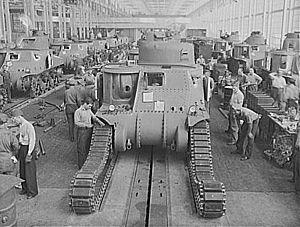
Le char M3 Lee est un char de combat de conception américaine utilisé par les Alliés au cours de la Seconde Guerre mondiale. Dans l'armée américaine, le M3 est appelé General Lee en l’honneur de Robert Lee, général confédéré de la guerre de Sécession. Adapté par le Royaume-Uni, qui le dote d’une tourelle modifiée, cette version est baptisée General Grant, du nom d'Ulysses Simpson Grant, le général nordiste vainqueur du précédent.
Chrysler US LLC est une société américaine contrôlant plusieurs constructeurs automobiles : Chrysler, Dodge, Ram trucks, Mopar, SRT et Green Eco Mobility. Cette société est la propriété du groupe italien Fiat depuis 2009. Le nom du groupe devient Fiat Chrysler Automobiles à la suite de la reprise à 100 % de Chrysler en janvier 2014.